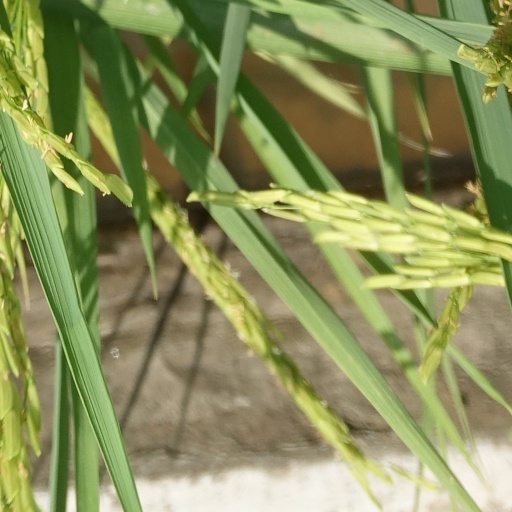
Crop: rice